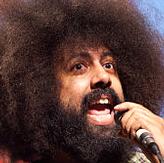
Age: 38